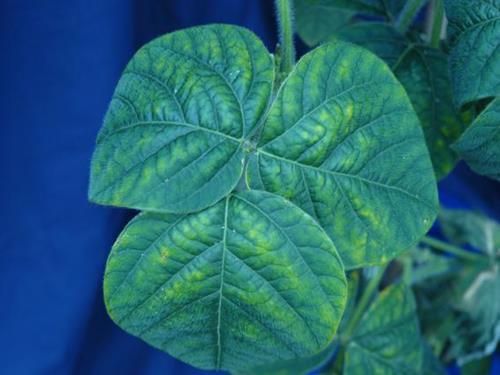
Plant: Soybean
Disease: soybean mosaic